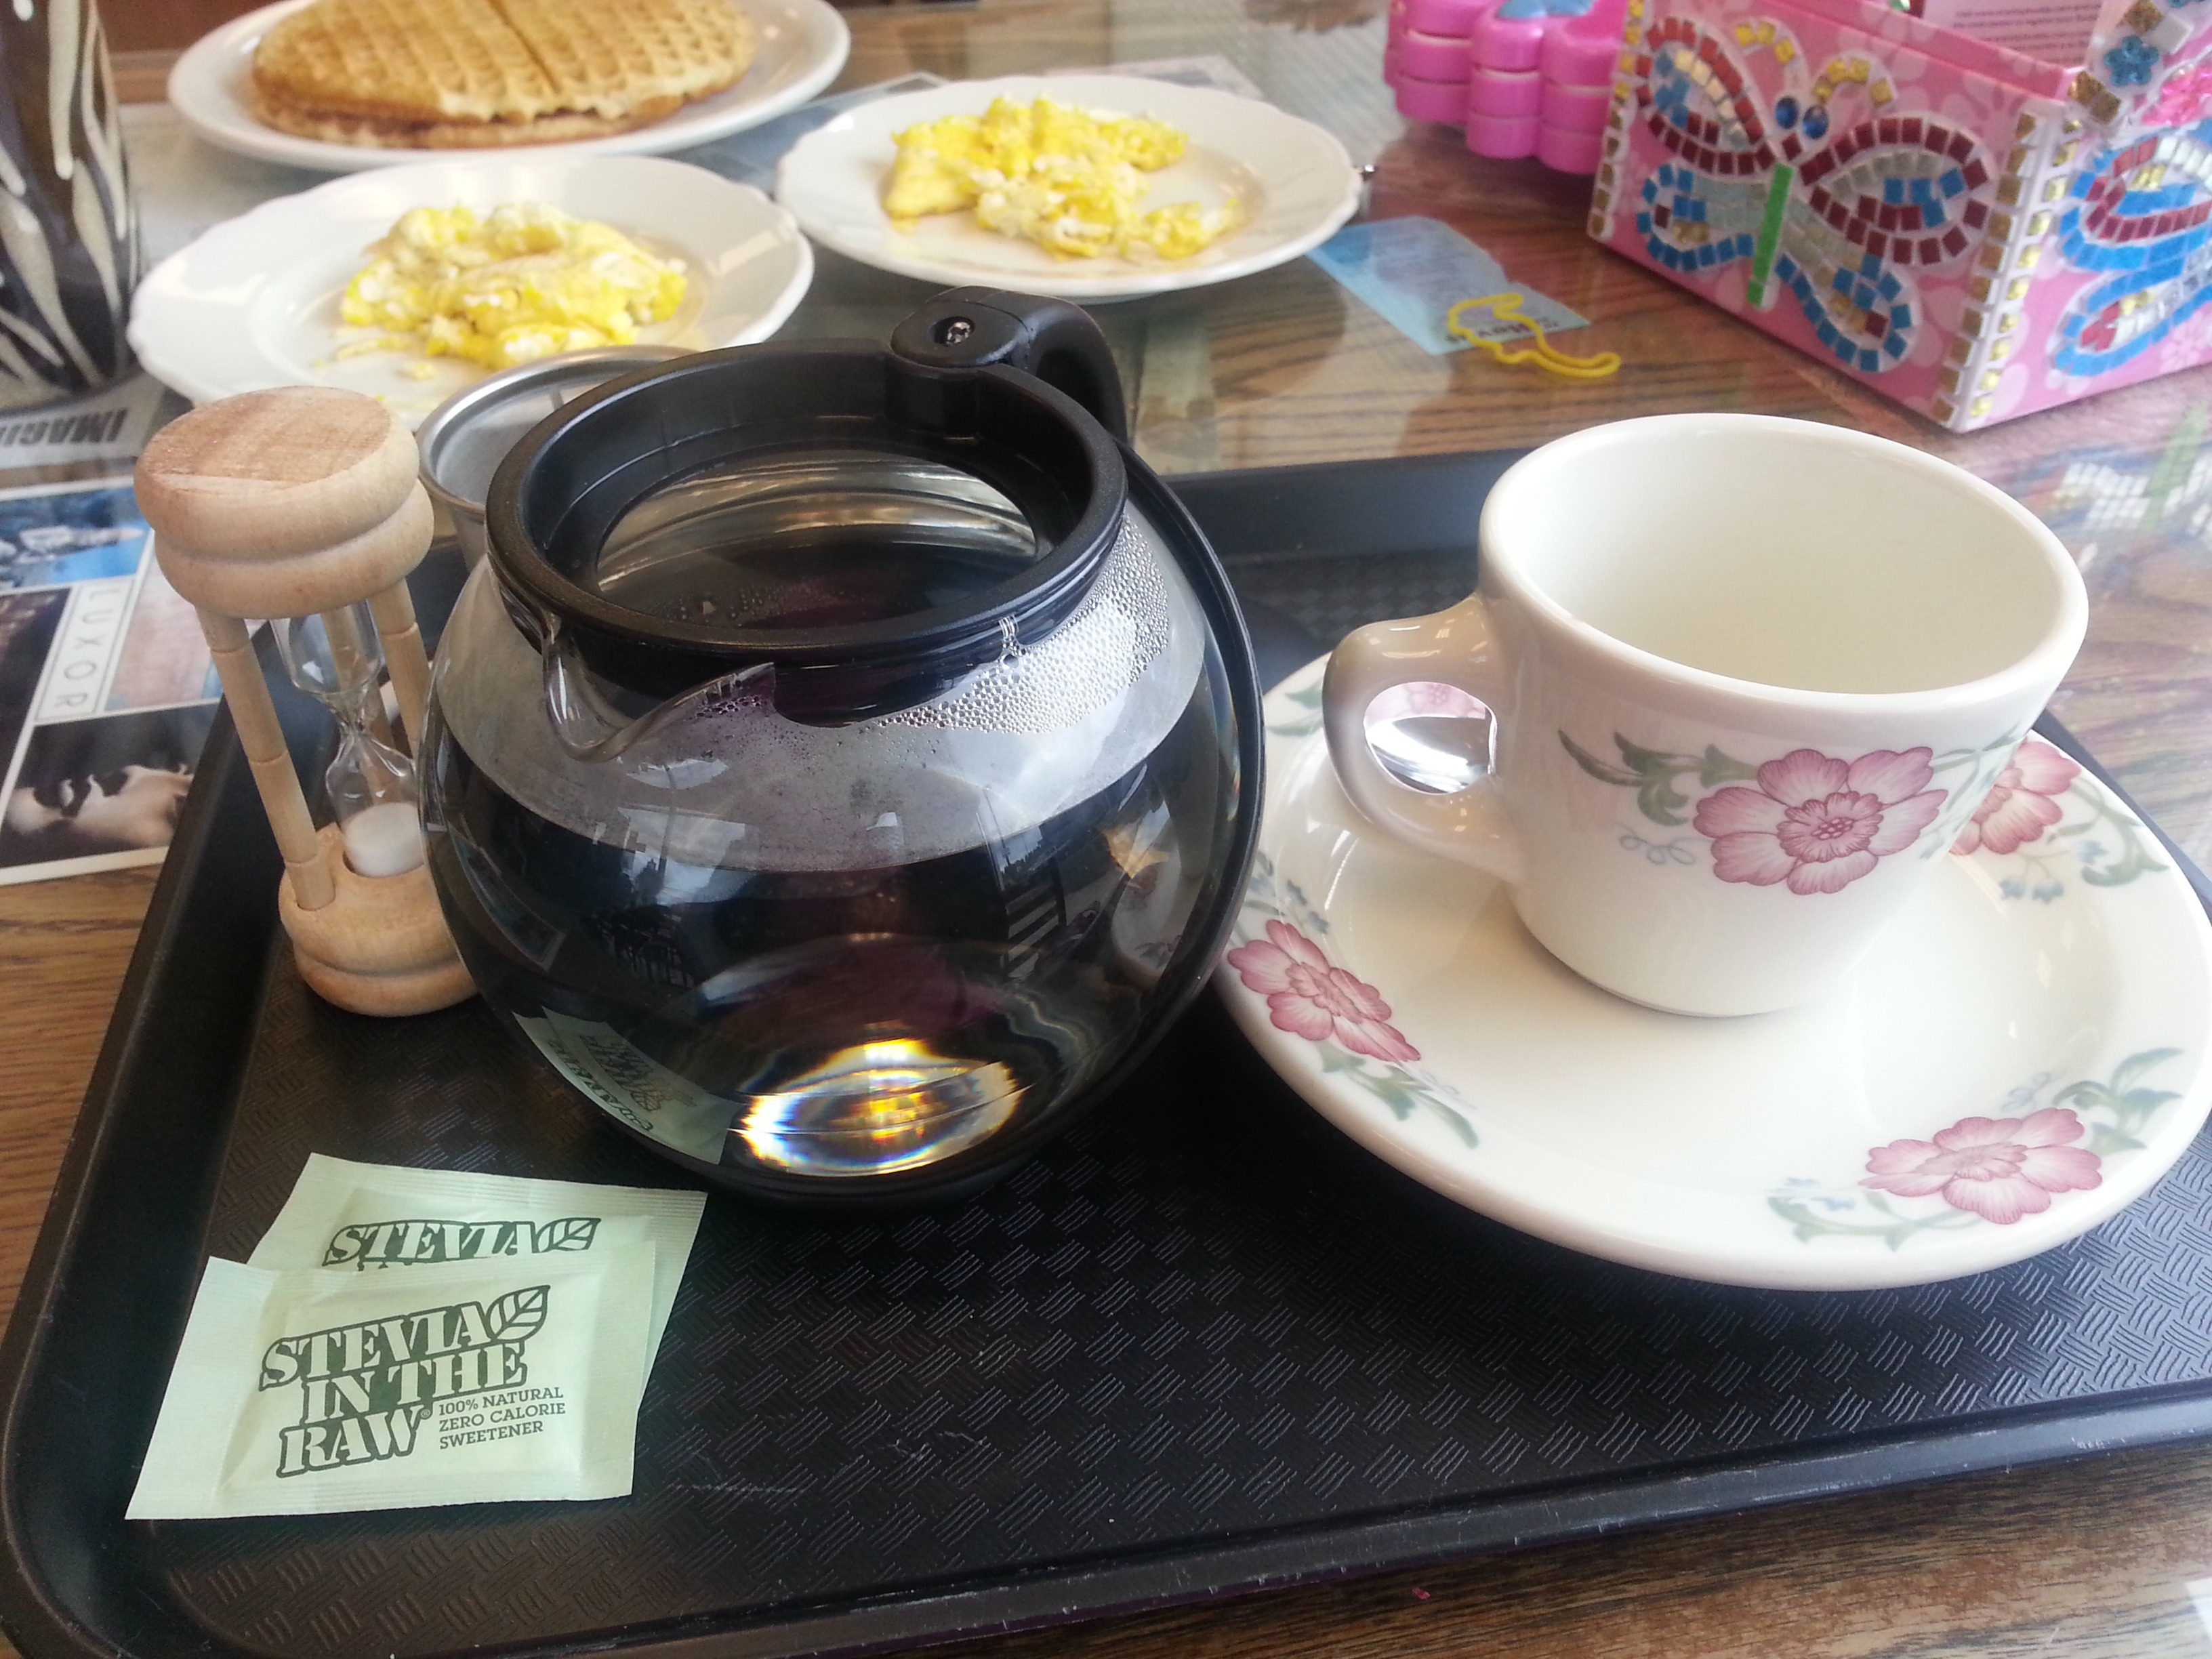
coffee, tea, leaf, floral, cup, dish, meal, food, drink, breakfast, lunch, cuisine, energy, asian food, background image, happiness, waffles, sweetness, stevia, dining room, scrambled eggs, important, hot tea, floral design, hot water, steeping, steep natural, white tea cup